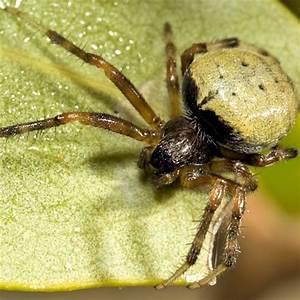
spider